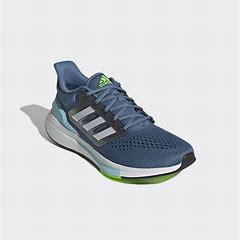
Brand: Adidas
Model: EQ21 Run